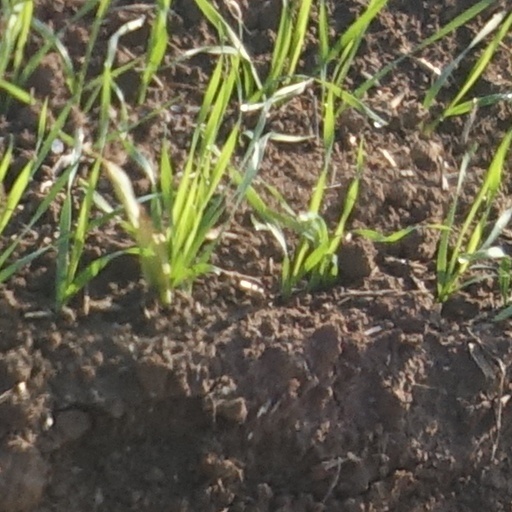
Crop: wheat